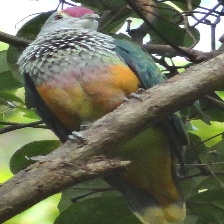
Species: SCARLET CROWNED FRUIT DOVE
Scientific name: PTILINOPUS INSULARIS